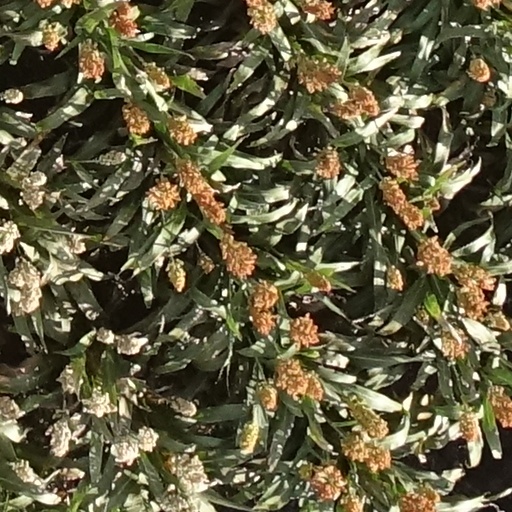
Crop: sorghum